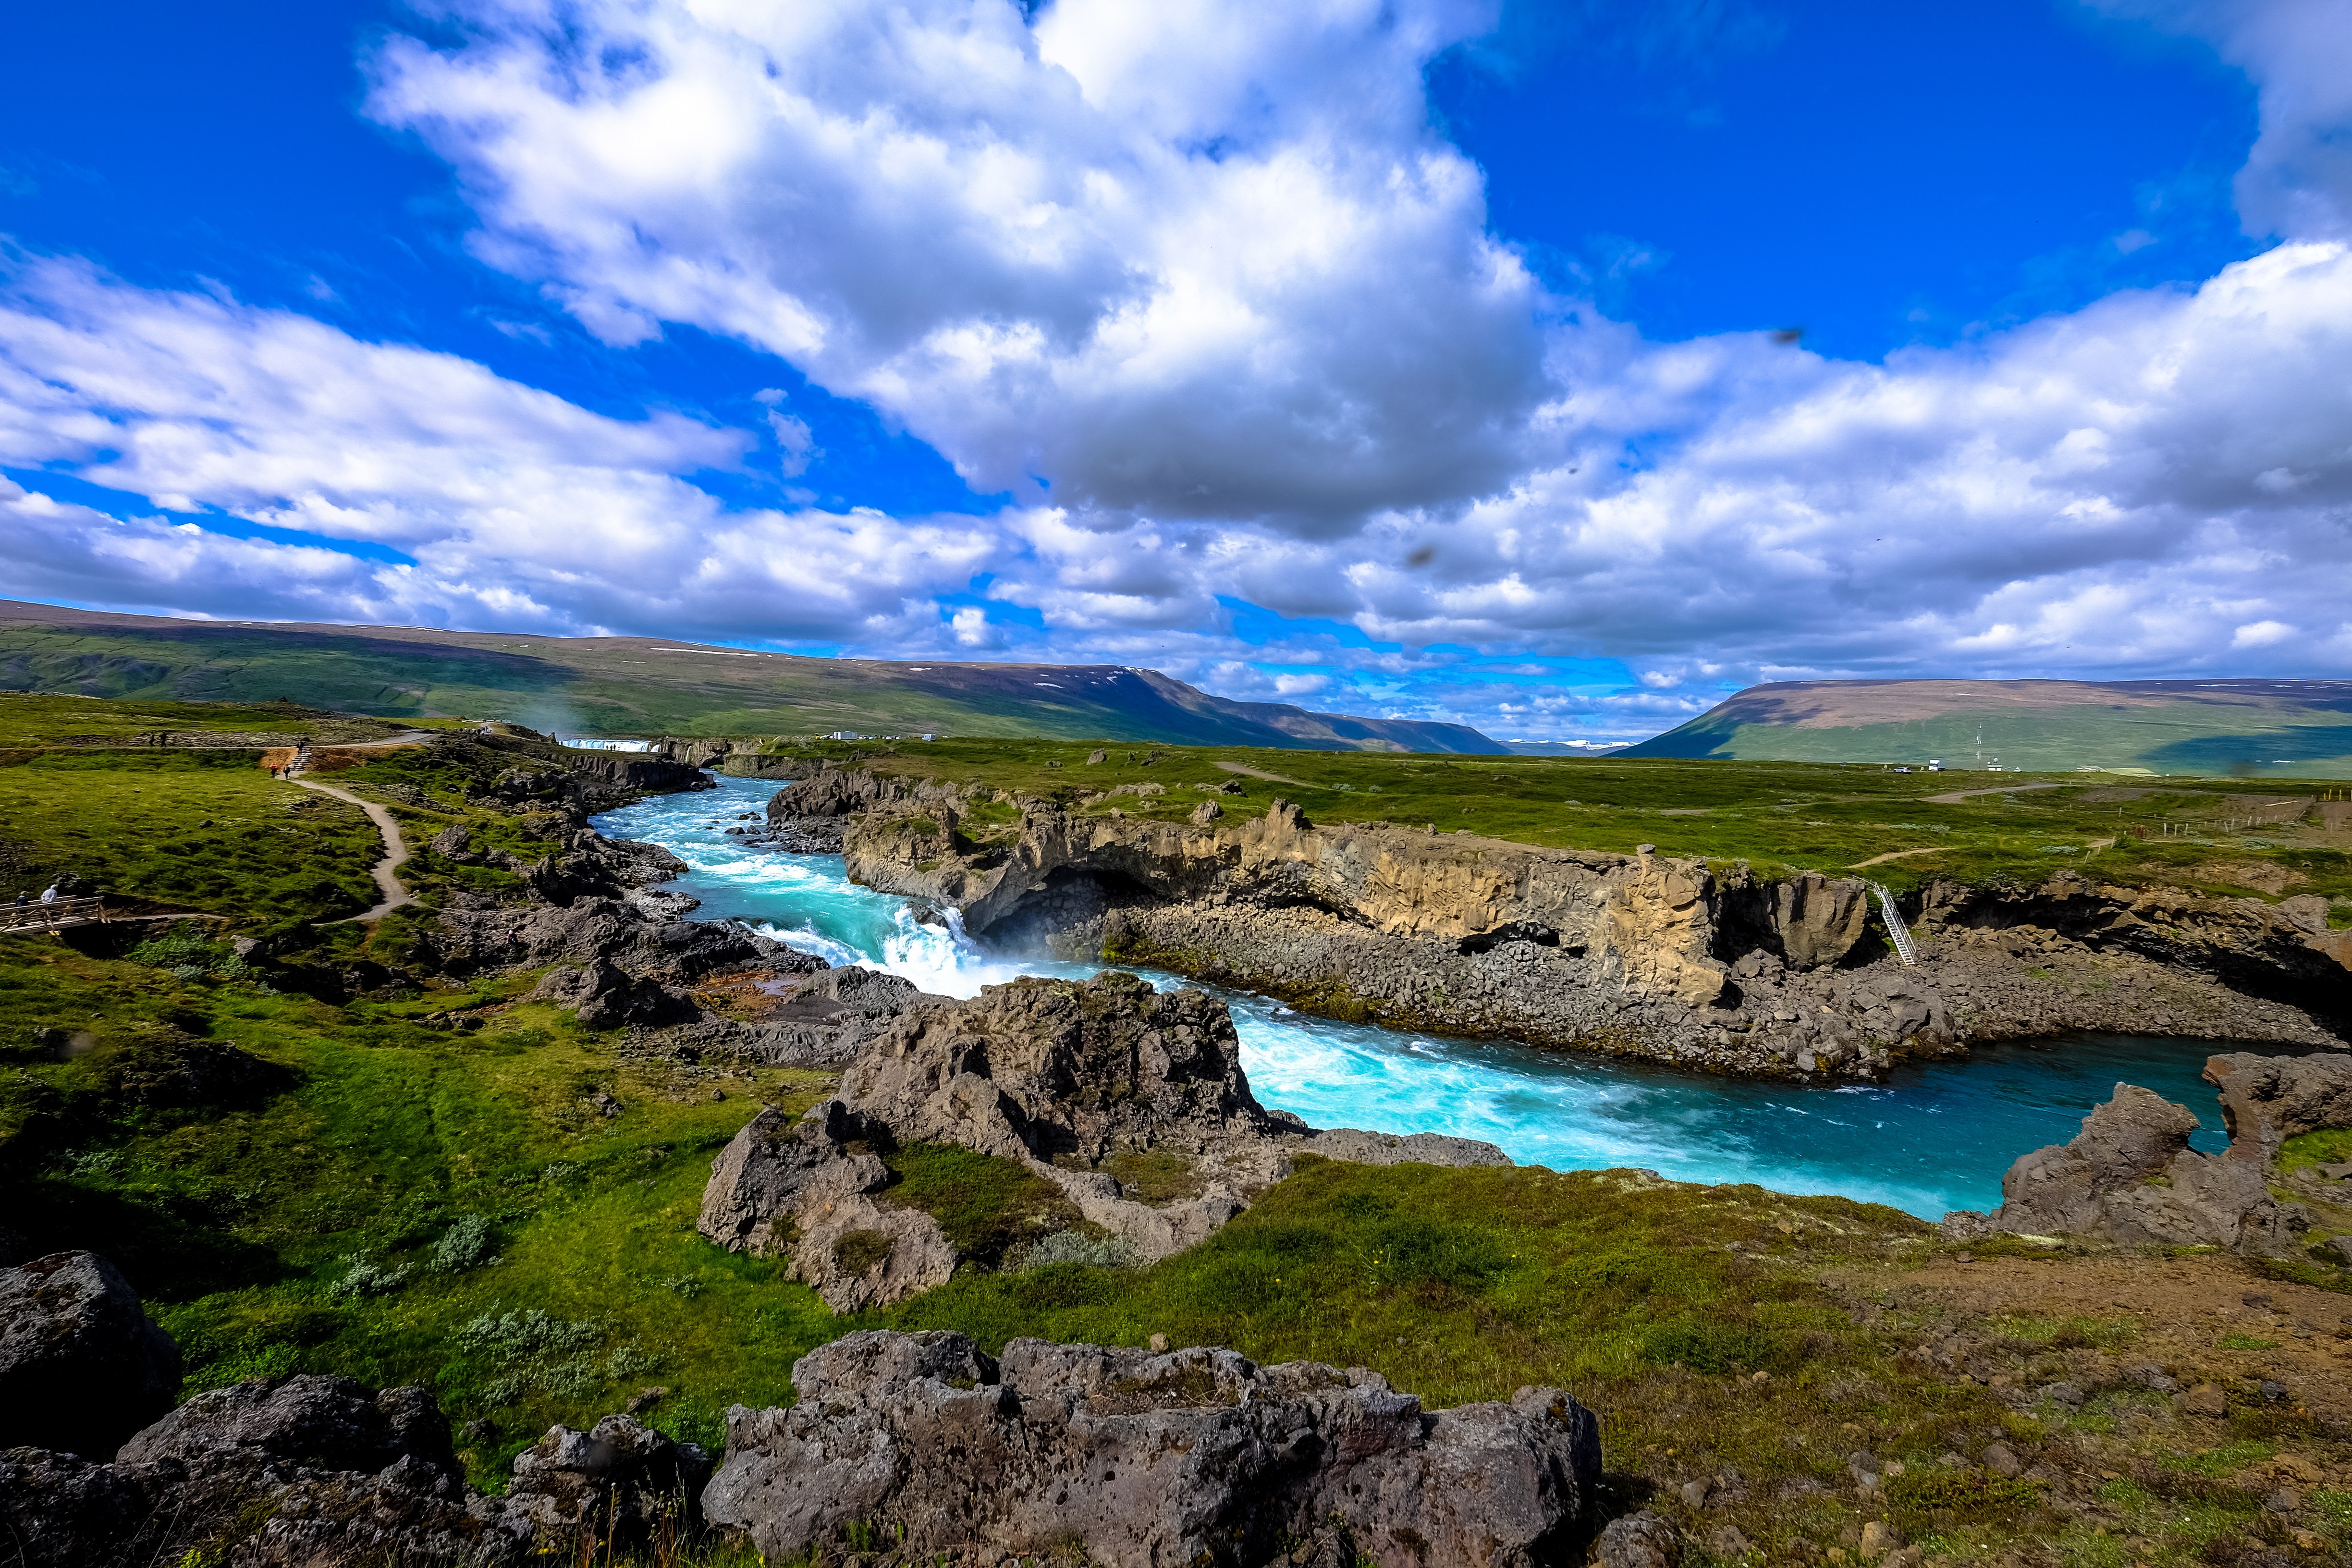
natural landscape, nature, sky, water, green, water resources, cloud, rock, coast, highland, wilderness, sea, landscape, watercourse, mountain, hill, grass, river, photography, geology, national park, formation, bay, lake, coastal and oceanic landforms, rural area, grassland, terrain, inlet, fell, ocean, reservoir, tourism, cumulus, cliff, horizon, promontory, headland, vacation, Raised beach, reflection, meteorological phenomenon